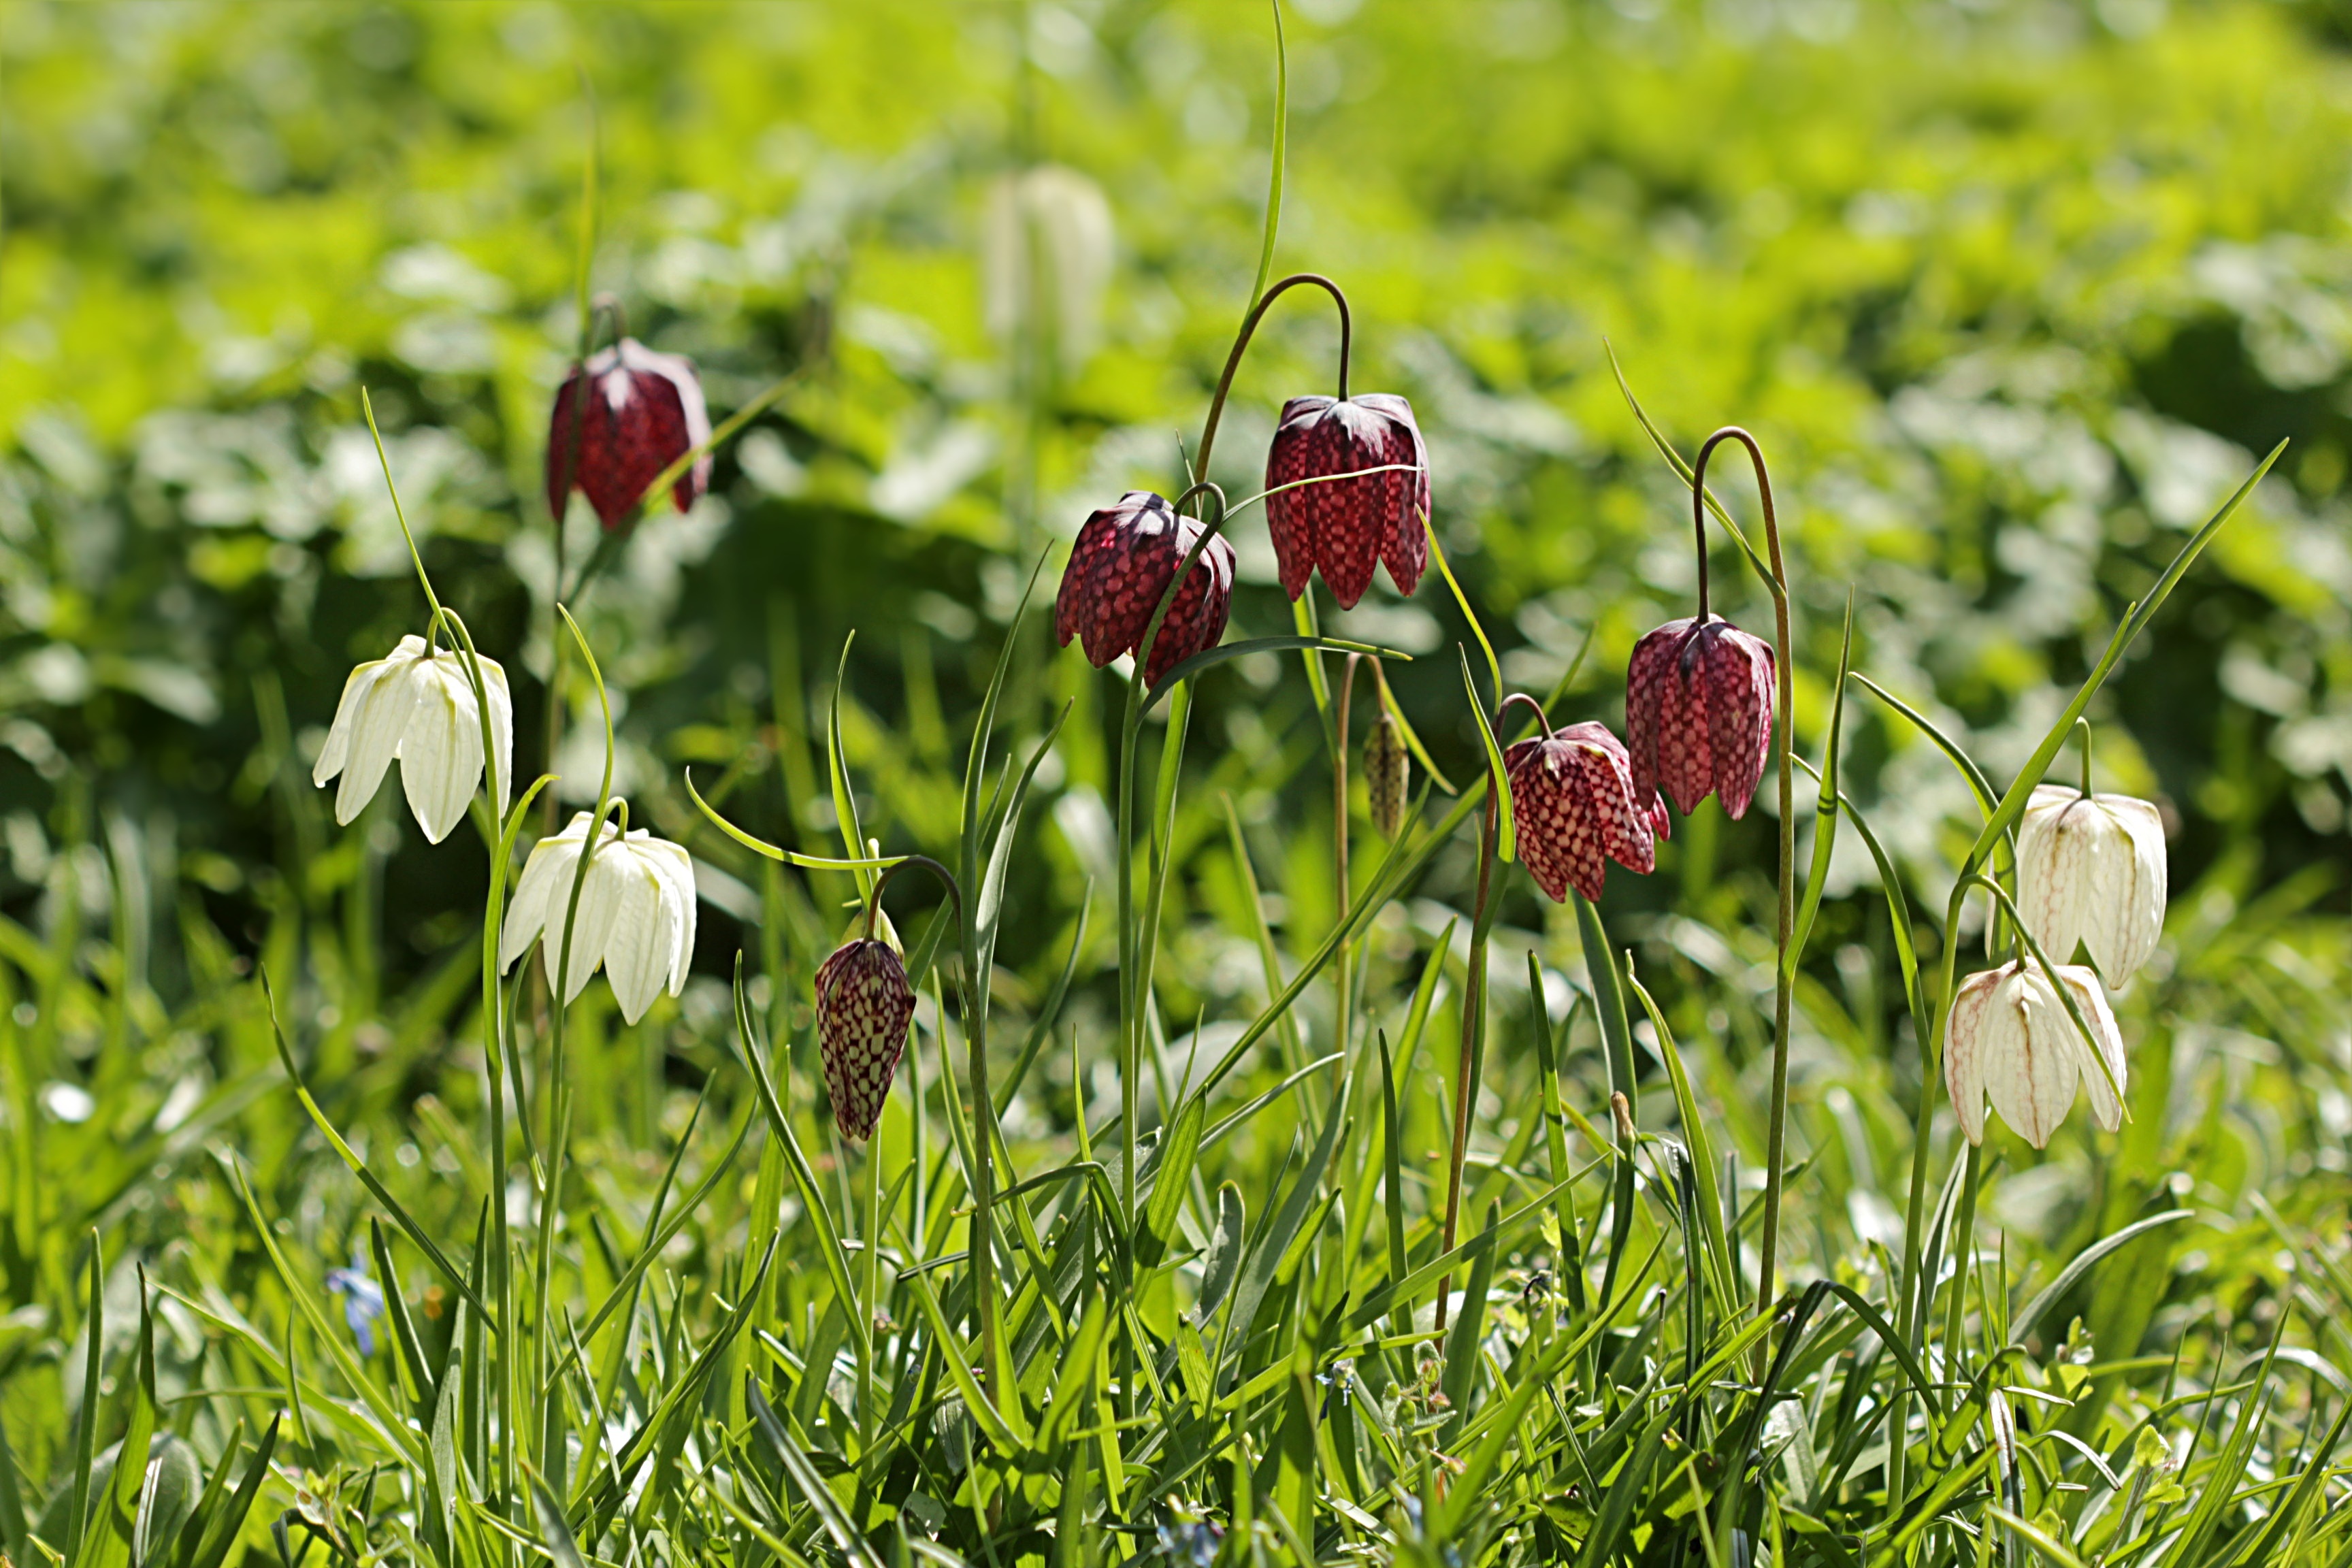
grass, plant, sun, field, lawn, meadow, prairie, flower, spring, green, botany, flora, wildflower, chequered, fritillaria, flowering plant, lily family, fritillaria meleagris, land plant, snake's head